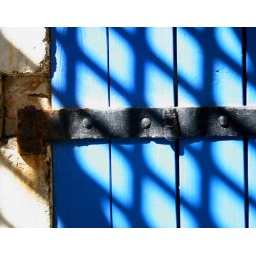
blue door in shadows